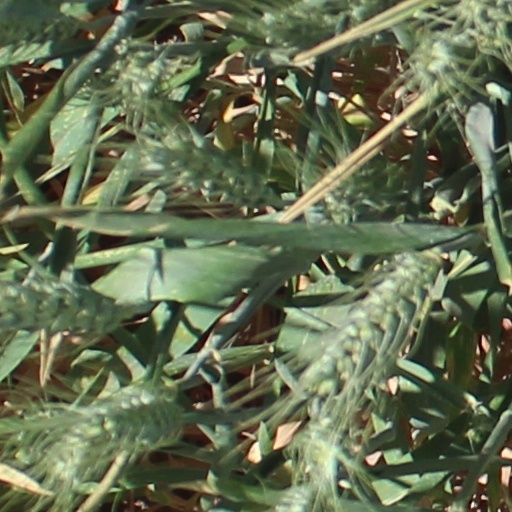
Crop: wheat